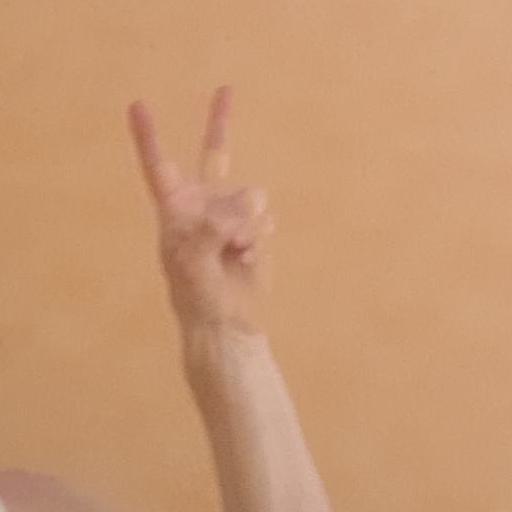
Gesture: peace